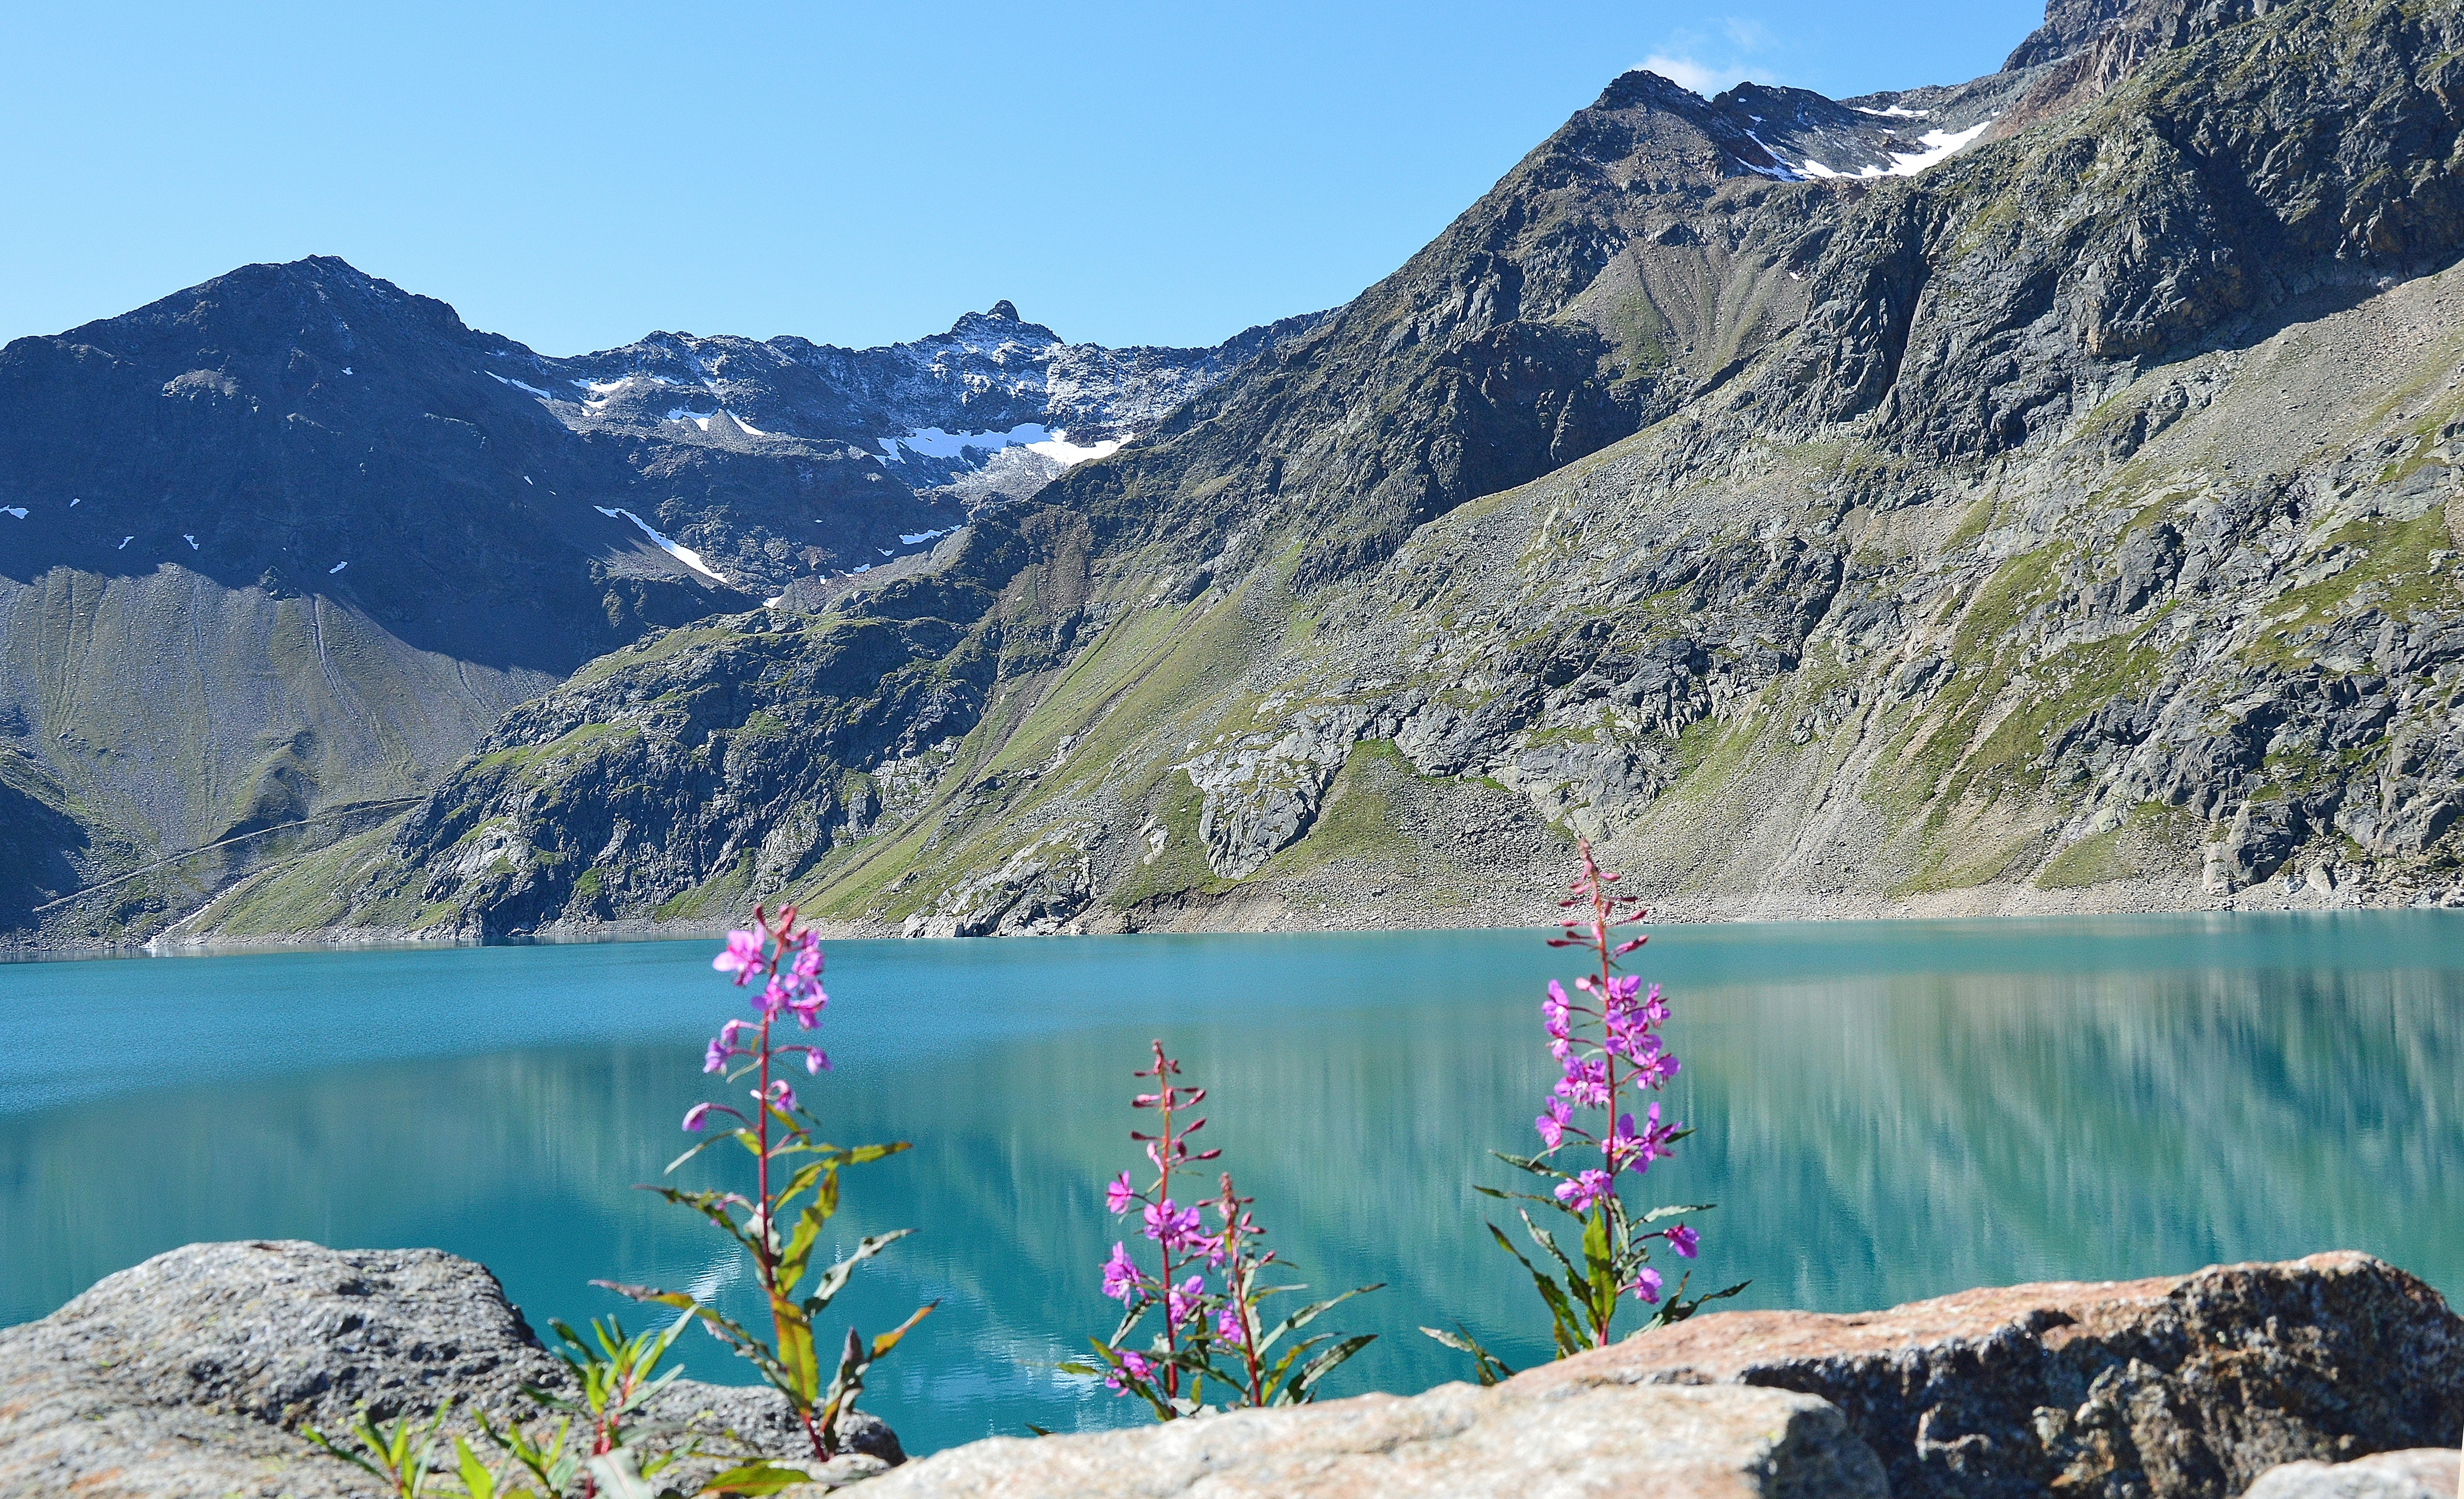
landscape, water, nature, wilderness, walking, mountain, lake, adventure, valley, mountain range, vacation, glacier, alpine, fjord, reservoir, national park, ridge, body of water, austria, mountains, alps, backpacking, cirque, crater lake, moraine, landform, water power, k htai, mountain pass, mountainous landforms, glacial landform